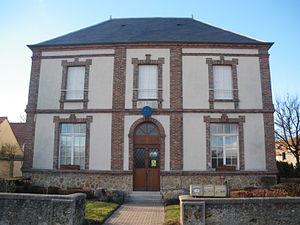
Mairie de Boullay-les-Troux (Essonne, Île-de-France, France).
Boullay-les-Troux est une commune française située à trente kilomètres au sud-ouest de Paris dans le département de l'Essonne en région Île-de-France.